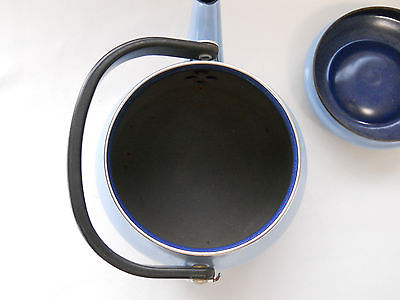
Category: kettle